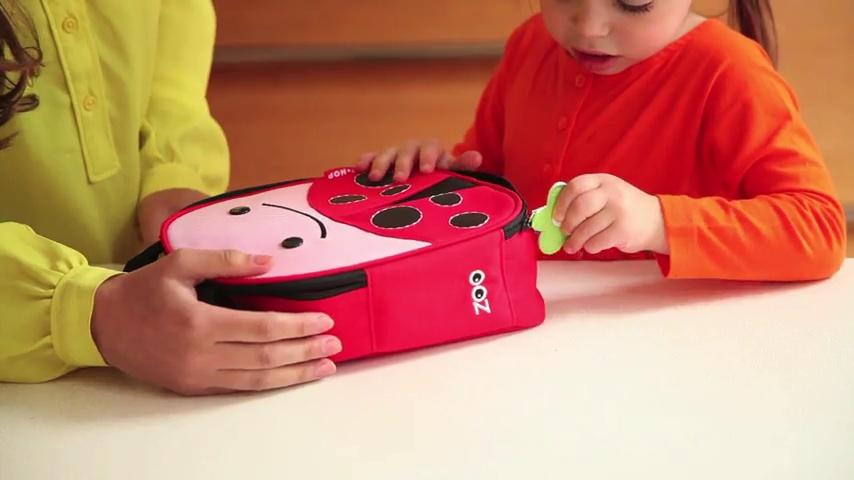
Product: Skip Hop Zoo Kids Insulated Lunch Box, Blossom Butterfly, Pink
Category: Home & Kitchen | Kitchen & Dining | Storage & Organization | Travel & To-Go Food Containers | Lunch Bags
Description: Roomy, insulated lunch bag keeps food and drinks cold.
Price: $14.99